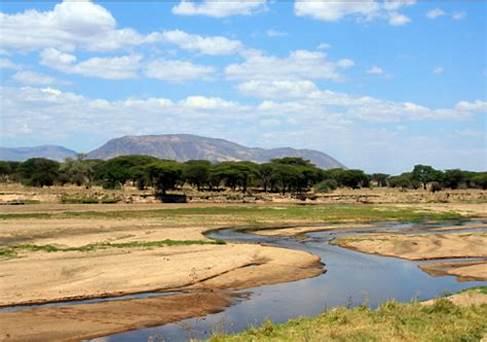
Mbegu ambazo hutumika katika kilimo cha mazao ya aina mbalimbali zikiwa zimehifadhiwa katika kifungashio maalumu kilicho na maelezo tofauti kama: jina la kampuni ya utengenezaji, mbegu halisi iliyopo umo ndani pamoja na picha inayoonesha mazao yatakayozalishwa.